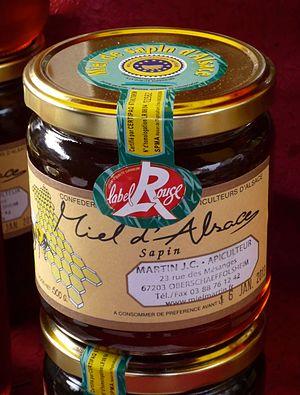
Miel de sapin d'Alsace Label rouge
Le « Miel d'Alsace » est un miel produit en Alsace, et qui bénéficie d’une indication géographique protégée depuis 2005.
Label rouge est une marque commerciale de l'Union européenne classifiée en France comme label de qualité. Cette marque de certification collective a sa raison d'être dans une volonté d'identification de transformations agroalimentaires dont les conditions de production et de transformation se situent à un niveau plus élevé que celles rencontrées habituellement.